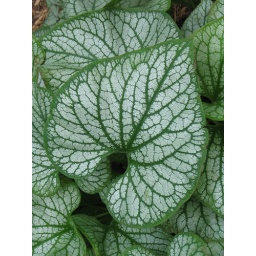
Common Name: Heartleaf Brunnera. Scientific Name: Brunnera macrophylla. Low growing mounding perennial with tiny blue flowers in spring.